Palem, Nizamabad district

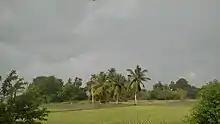
Farming is main source of income in Village

The village is ruled by the sarpanch whose tenure is for five years. The Sarpanch of Palem for 2020-2025 is Enugu Santhosh Reddy and Upa-Sarpanch is Paligiri Ravi, who acts as the deputy of sarpanch. Dongari Charan Raju is the person who look after the village development.